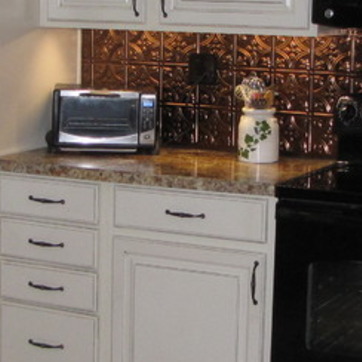
Material: other